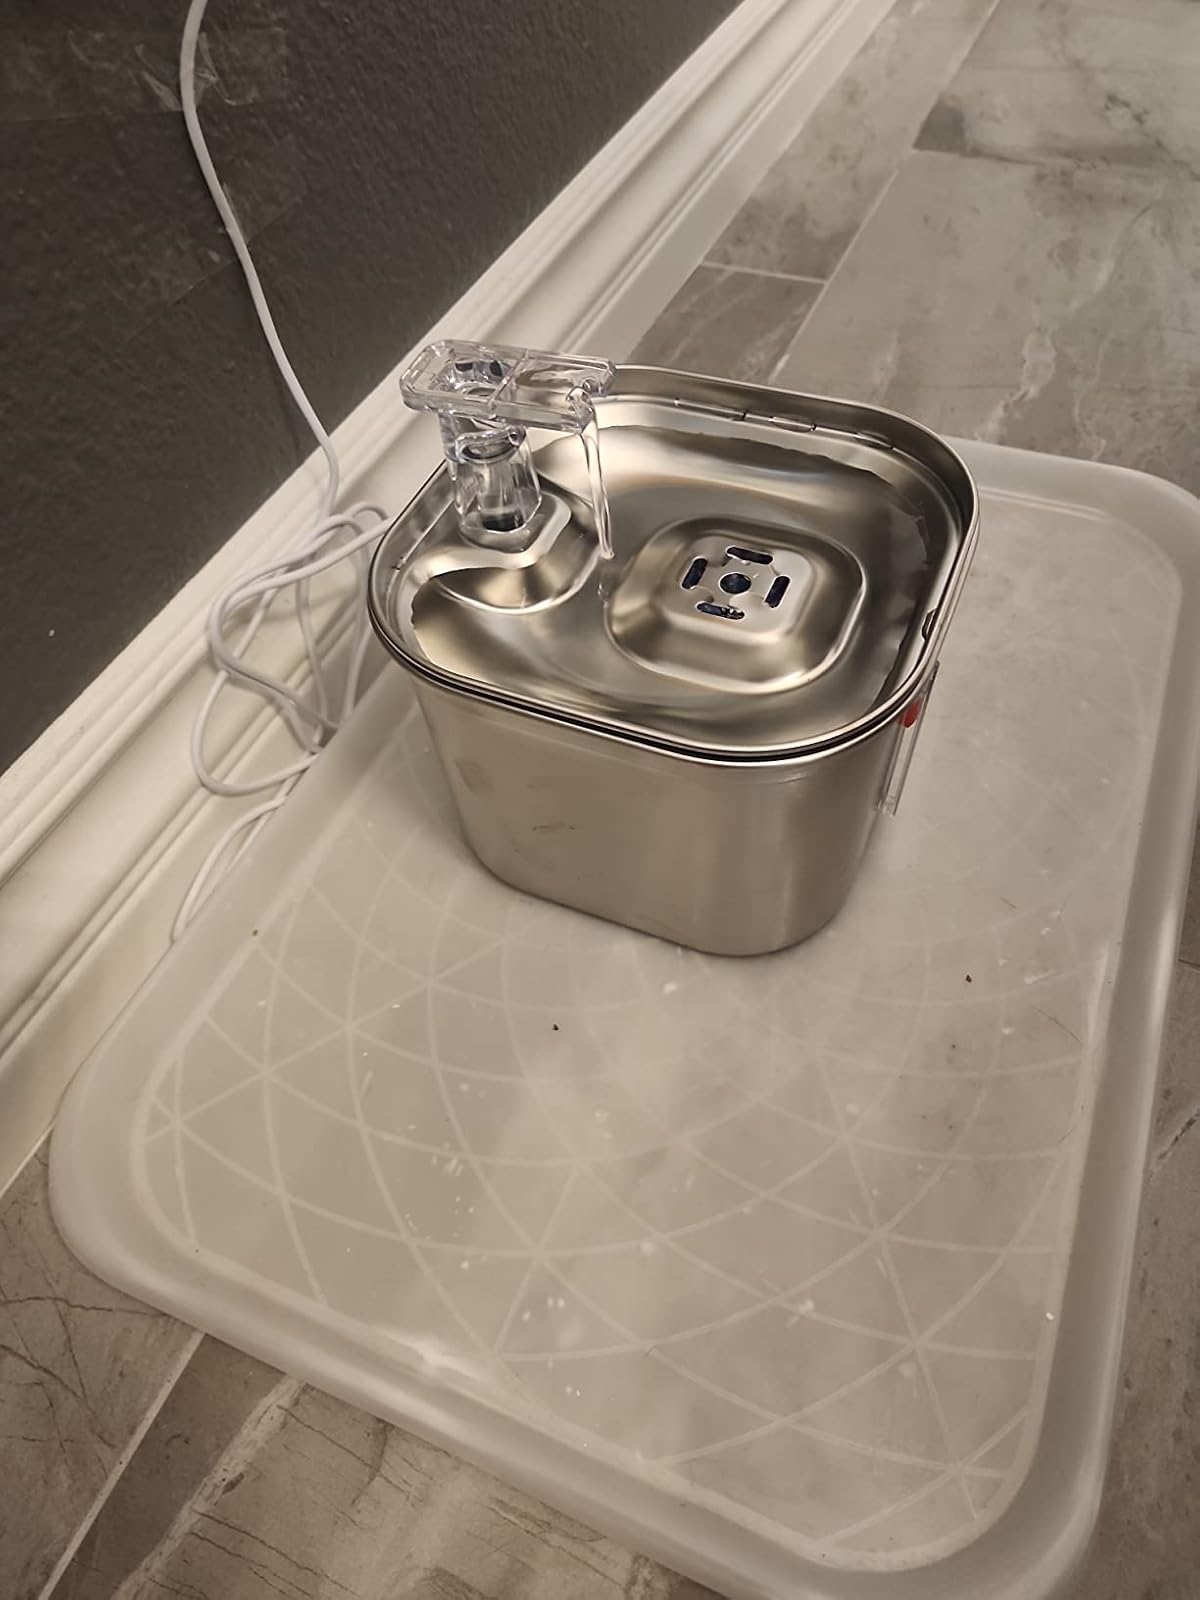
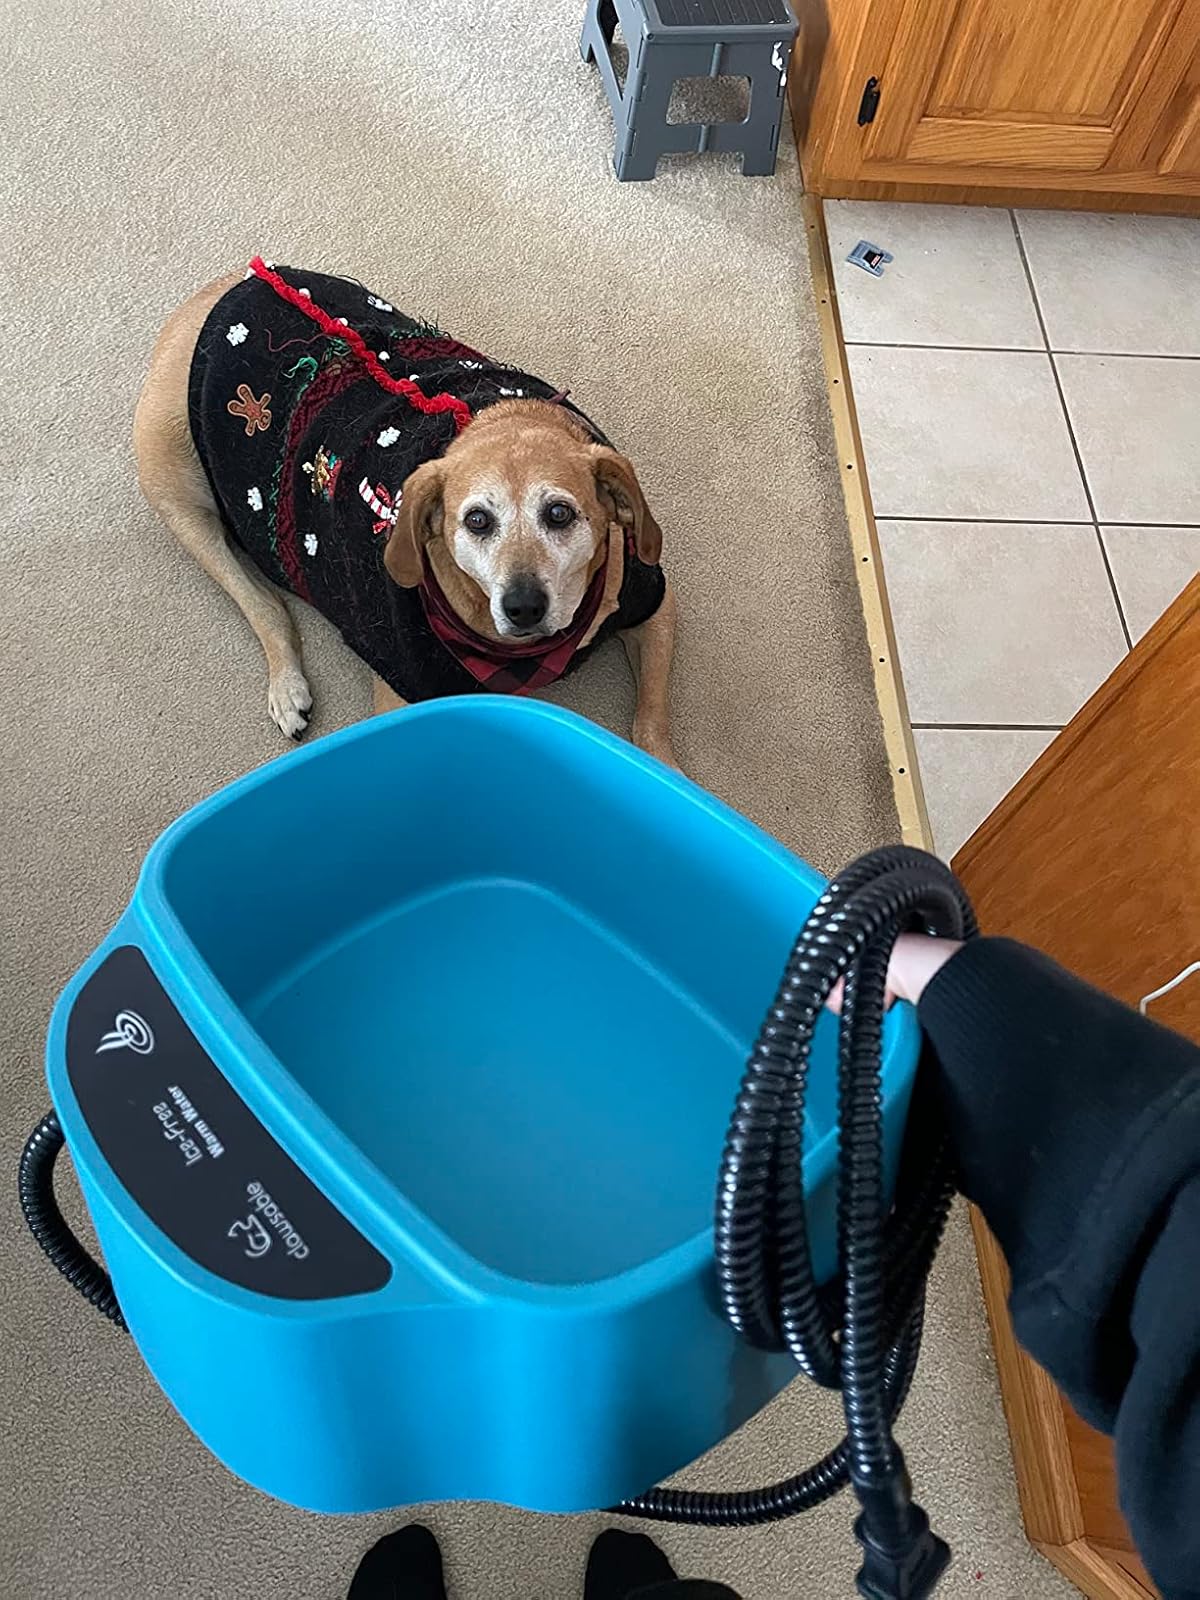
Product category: items_bowl
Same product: no